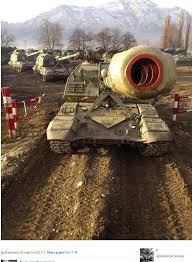
Label: 2S19_MSTA